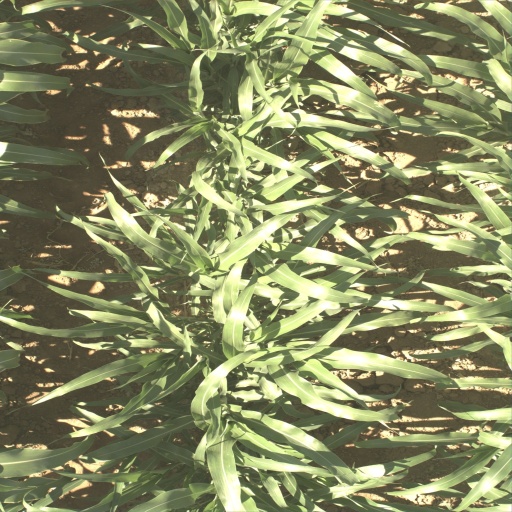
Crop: sorghum